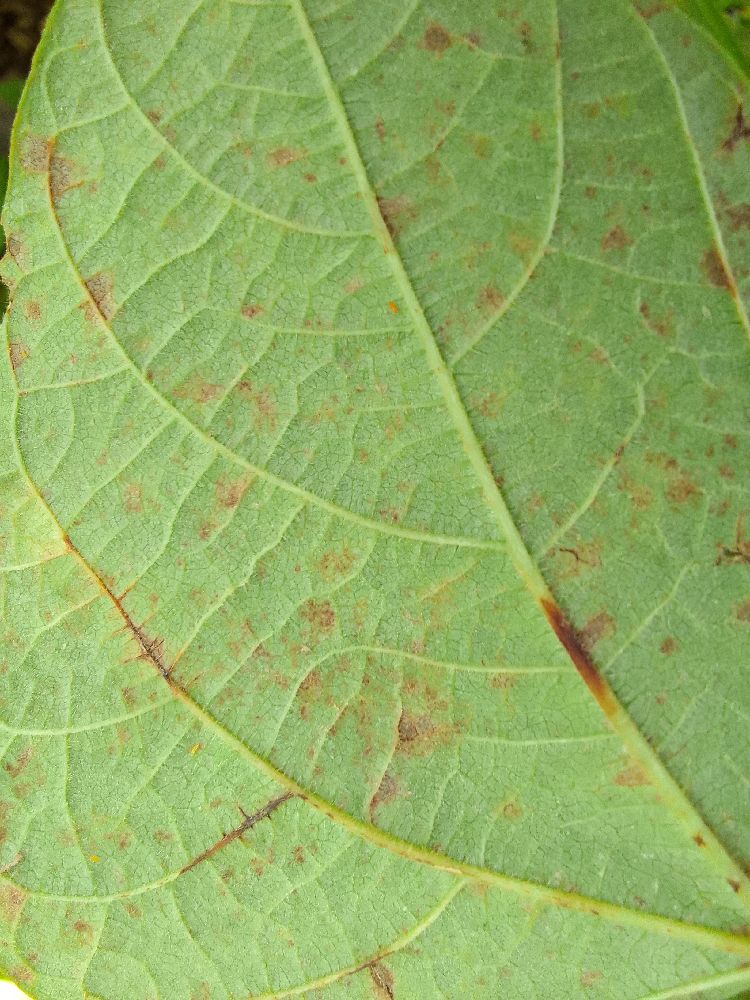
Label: anthracnose